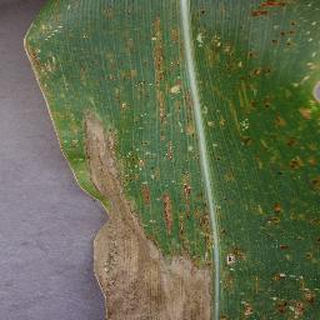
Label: corn_northern_leaf_blight